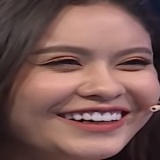
ca sĩ Trương Quỳnh Anh